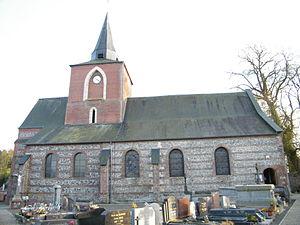
L'église.
Assigny est une ancienne commune française située dans le département de la Seine-Maritime, en région Normandie.
Petit-Caux est une nouvelle commune française située dans le département de la Seine-Maritime en région Normandie.